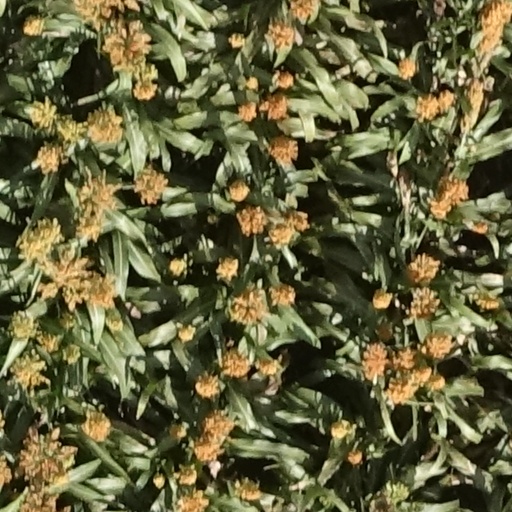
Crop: sorghum